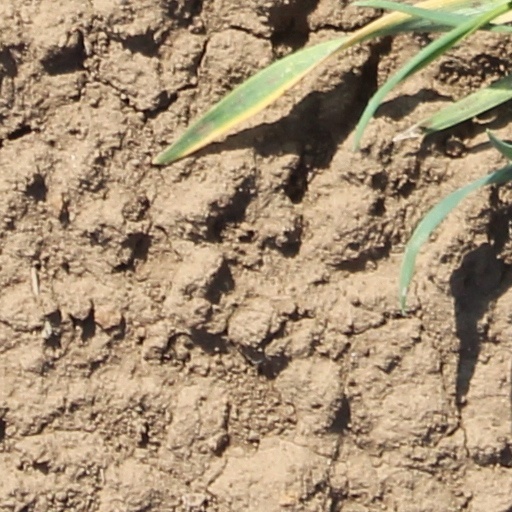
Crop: wheat